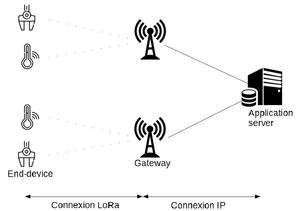
Schéma d'une architecture LoRaWAN représentant des objets connectés, des passerelles et un serveur d'application
LoRaWAN est un protocole de télécommunication permettant la communication à bas débit, par radio, d'objets à faible consommation électrique communiquant selon la technologie LoRa et connectés à l'Internet via des passerelles, participant ainsi à l'Internet des objets. Ce protocole est utilisé dans le cadre des villes intelligentes, le monitoring industriel ou encore l'agriculture. La technologie de modulation liée à LoRaWAN est LoRa, créée en 2009 par la start-up grenobloise Cycléo et rachetée par Semtech en 2012. Semtech promeut sa plateforme LoRa grâce à la LoRa Alliance, dont elle fait partie. Le protocole LoRaWAN sur la couche physique LoRa permet de connecter des capteurs ou des objets nécessitant une longue autonomie de batterie, dans un volume et un coût réduit.